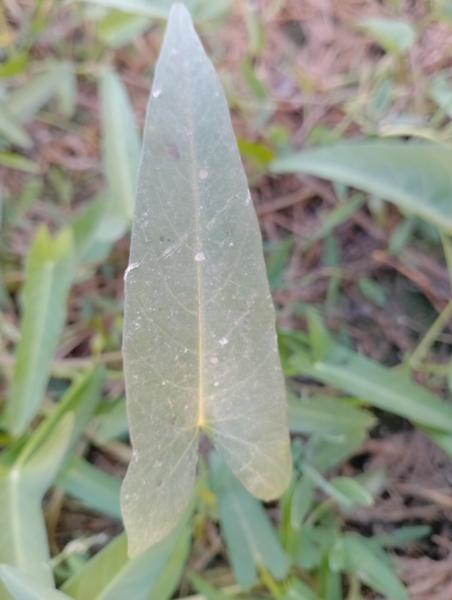
Weed species: Ipomoea aquatic